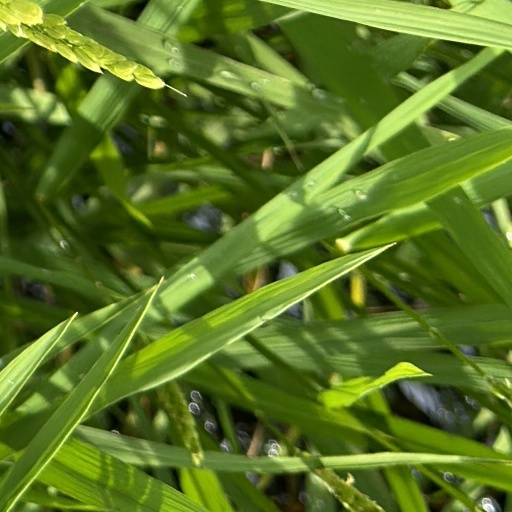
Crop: rice